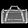
Label: Bag